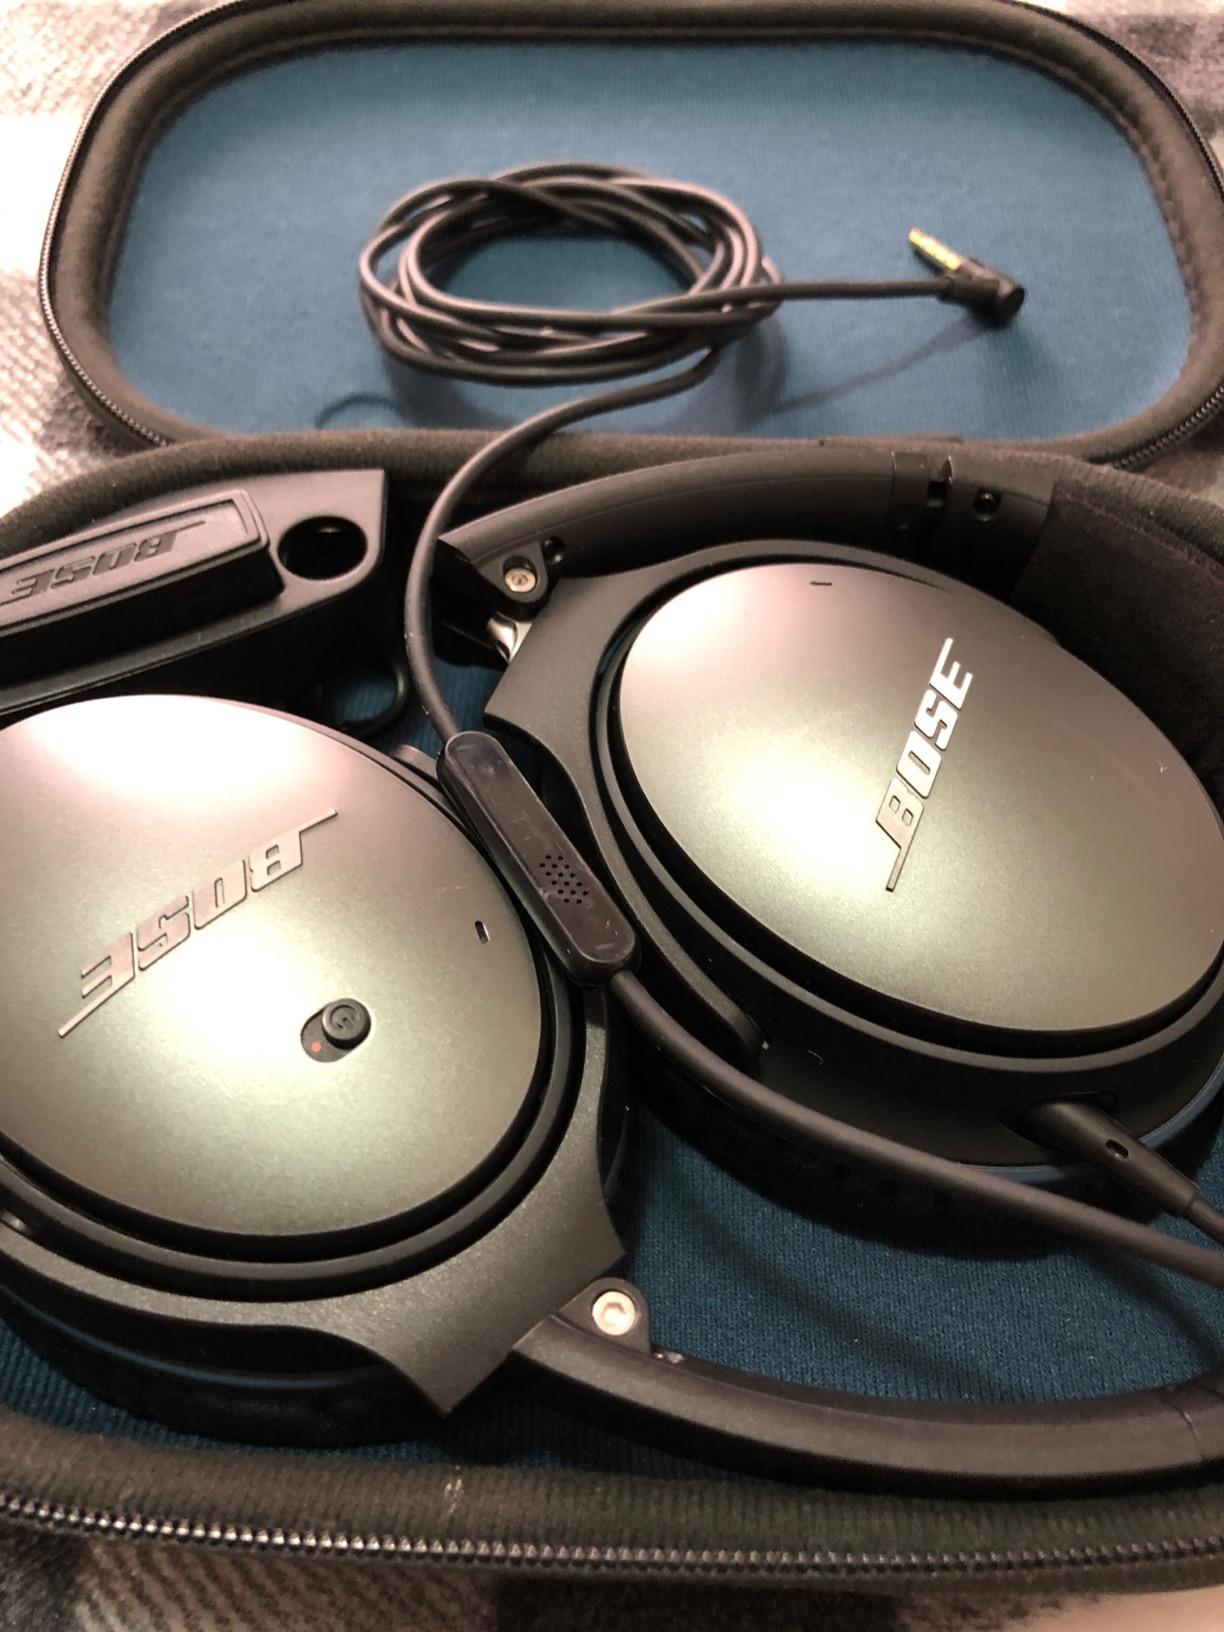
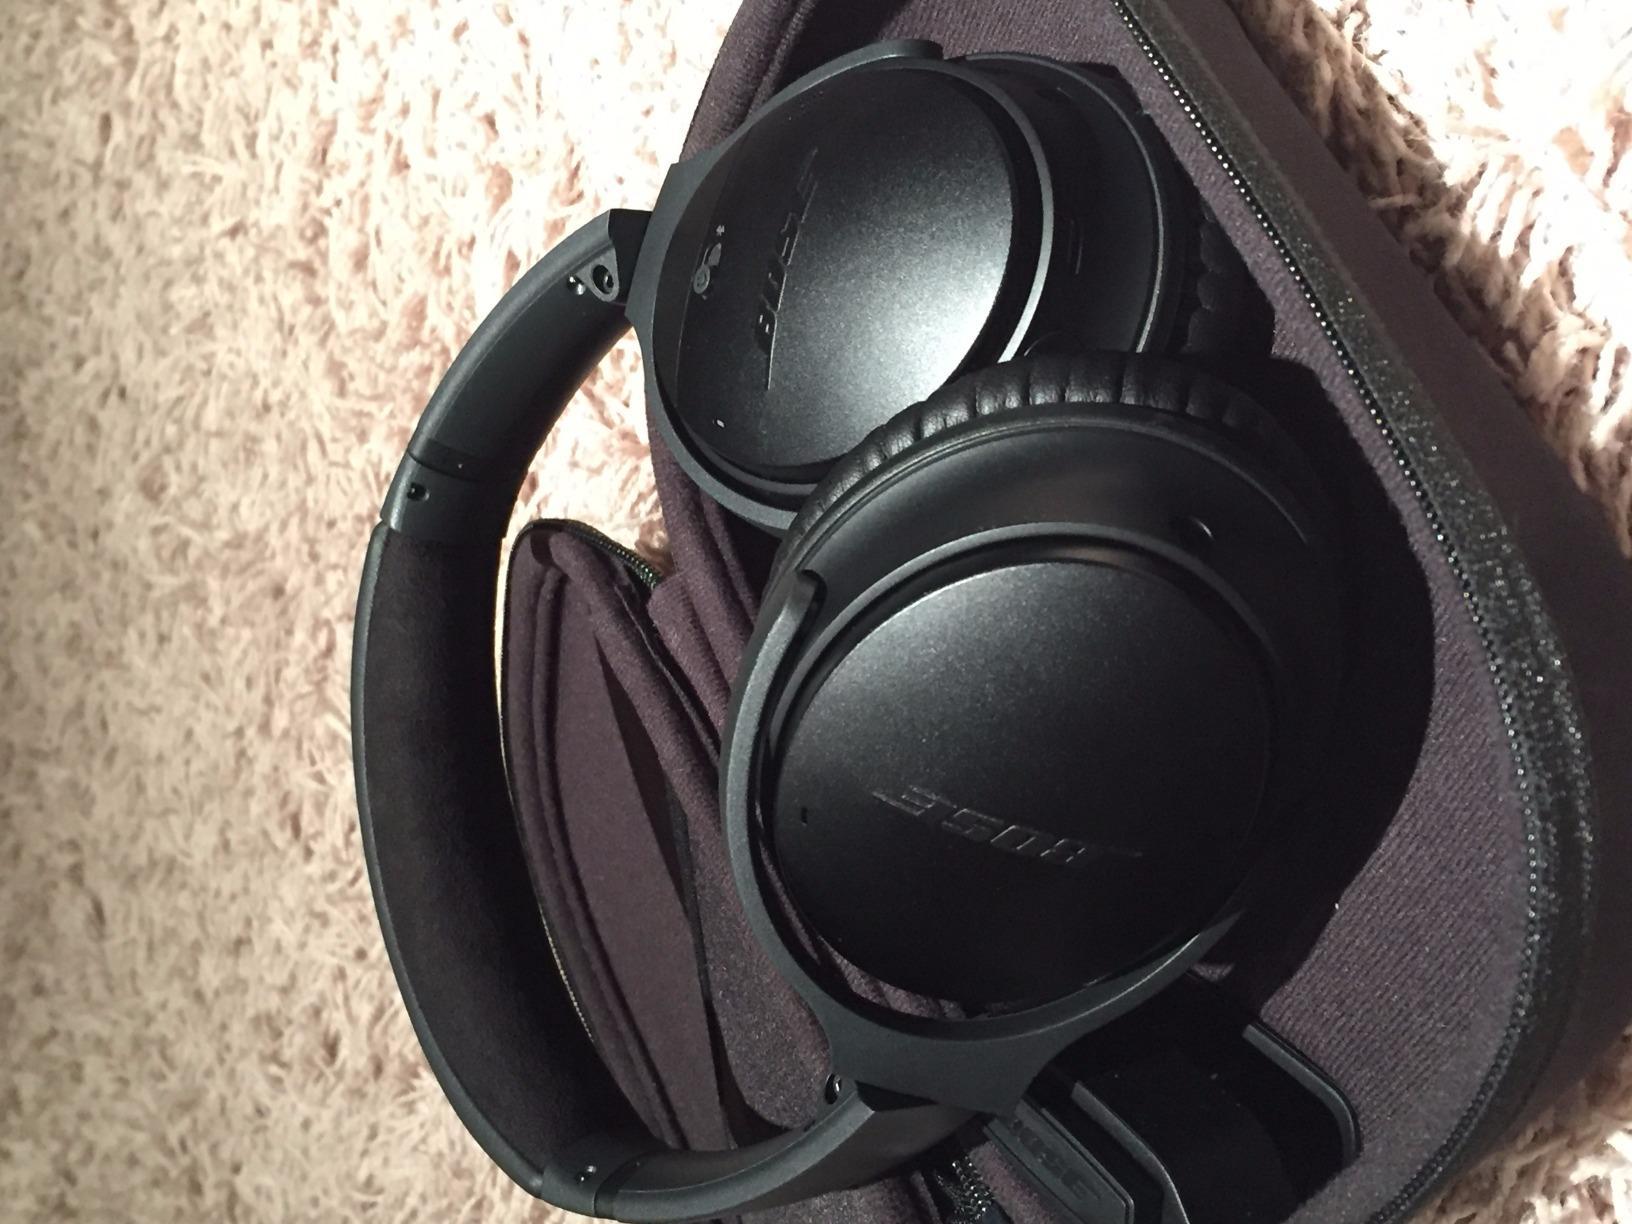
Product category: headphones
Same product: no